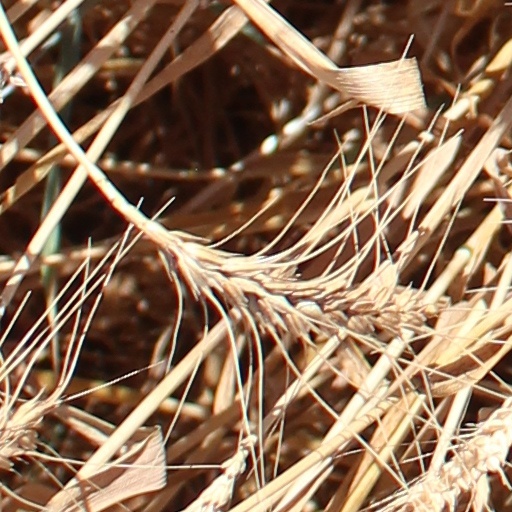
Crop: wheat